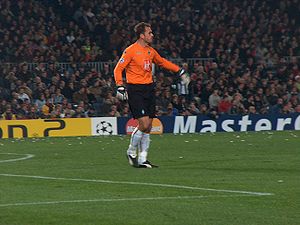
Andreas Reinke
Andreas Reinke er en tidligere tysk fodboldspiller.